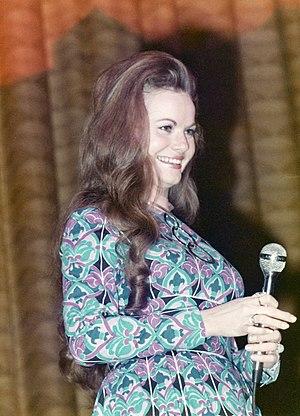
Jeannie C. Riley, née Jeanne Carolyn Stephenson le 19 octobre 1945 à Anson au Texas, est une chanteuse américaine de country. Elle est principalement connue pour la chanson Harper Valley P.T.A. avec laquelle elle obtient un Grammy Award en 1968.